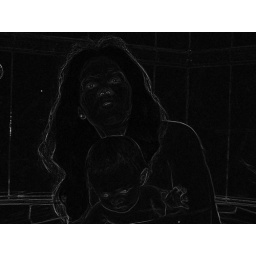
black in bathtub